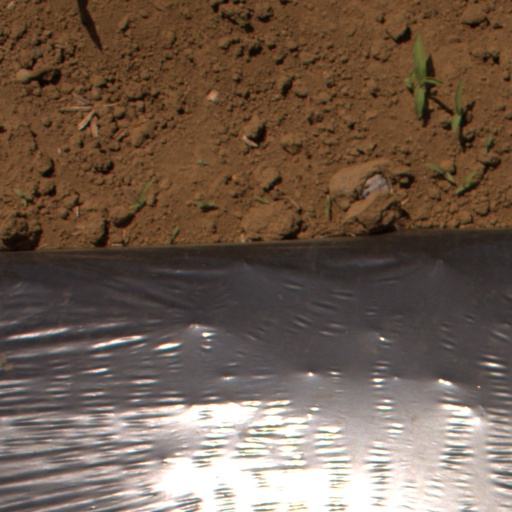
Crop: Jerusalem artichoke